Overland Mail Robbery

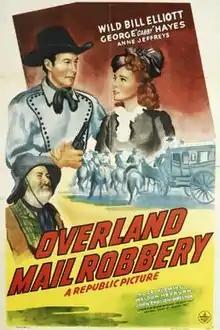
Theatrical release poster

Overland Mail Robbery is a 1943 American Western film directed by John English and written by Robert Creighton Williams and Robert Yost. The film stars Wild Bill Elliott, George "Gabby" Hayes, Anne Jeffreys, Alice Fleming, Weldon Heyburn and Kirk Alyn. The film was released on November 20, 1943, by Republic Pictures.